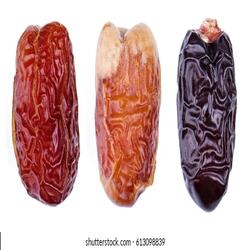
Label: Dates